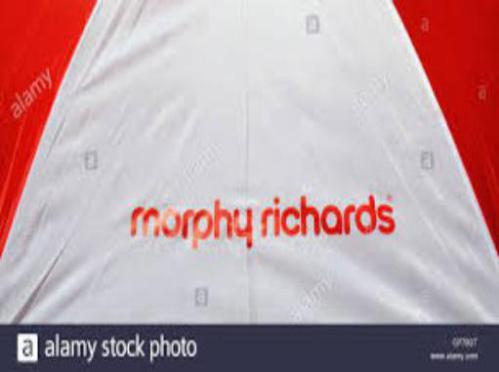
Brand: morphy richards
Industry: Necessities